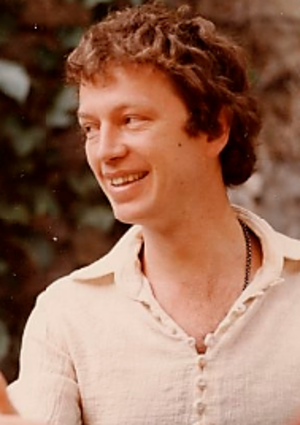
Portrait par Fernand Michaud. Festival d'Avignon 1972.
Terence David Hands, dit Terry Hands, né le 9 janvier 1941 à Aldershot et mort le 4 février 2020, est un metteur en scène britannique.